Husøy Church (Tønsberg)

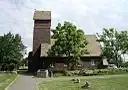
View of the church

Husøy Church is a parish church of the Church of Norway in Tønsberg Municipality in Vestfold county, Norway. It is located in the village of Husøy. It is one of the churches for the Søndre Slagen parish which is part of the Tønsberg domprosti (deanery) in the Diocese of Tunsberg. The reddish-brown, stone church was built in a long church design in 1933 using plans drawn up by the architect Eirik Eikrann. The church seats about 183 people.